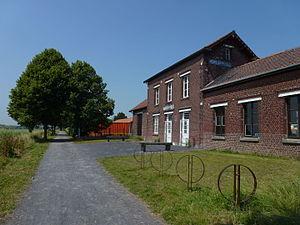
La Compagnie du chemin de fer de Pont-de-la-Deûle à Pont-à-Marcq est fondée le 3 novembre 1894 pour construire et exploiter un chemin de fer entre ces deux villes du département du Nord.